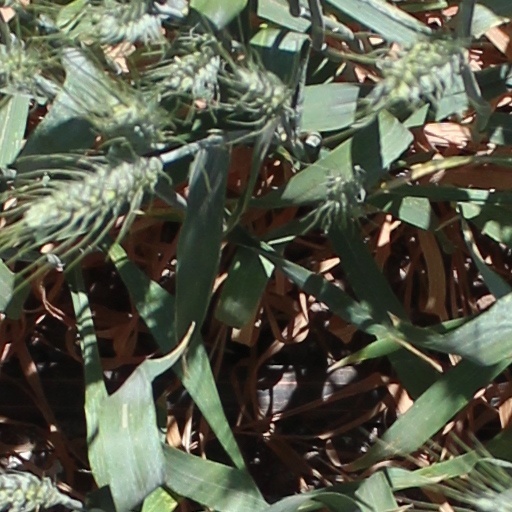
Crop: wheat